Solenoid (engineering)

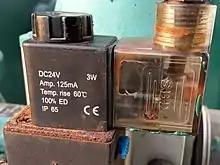
Solenoid of a pneumatic valve

A pneumatic solenoid valve is a switch for routing air to any pneumatic device, usually an actuator, allowing a relatively small signal to control a large device. It is also the interface between electronic controllers and pneumatic systems.